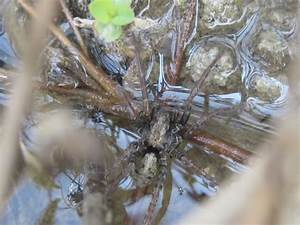
Label: ragno